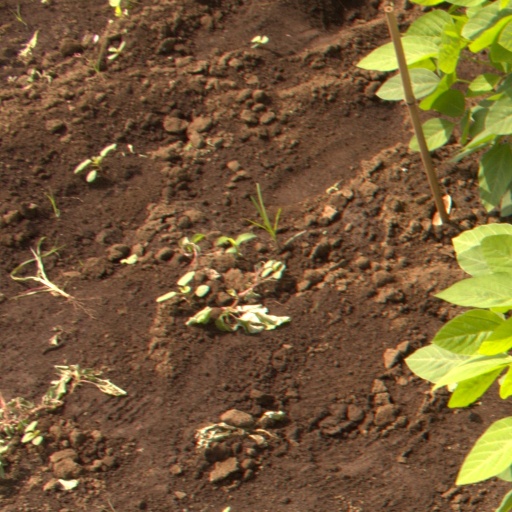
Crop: soybean